Upper East Side

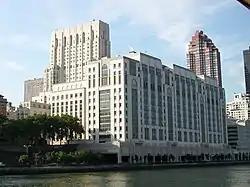
Weill Cornell Medical Center on East 68th Street

The Upper East Side is patrolled by the 19th Precinct of the NYPD, located at 153 East 67th Street. The 19th Precinct has a lower crime rate than in the 1990s, with crimes across all categories having decreased by 82.2% between 1990 and 2022. The precinct reported 2 murders, 12 rapes, 229 robberies, 173 felony assaults, 278 burglaries, 1,724 grand larcenies, and 192 grand larcenies auto in 2022.